Private set intersection

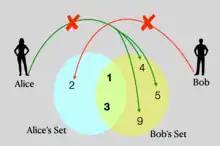
Example PSI diagram depicting basic security requirements

Other variants of this exist, such as the server-client scenario, in which only the client learns the intersection of her set with the set of the server, without the server learning intersection of his set with the clients.